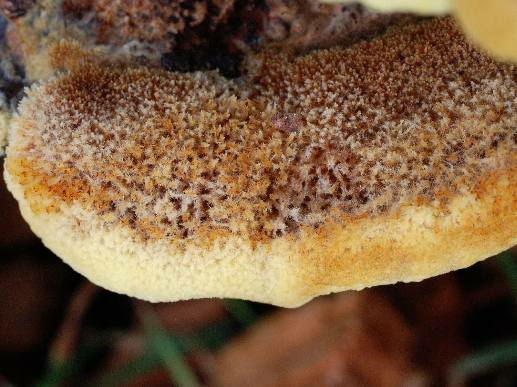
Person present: No